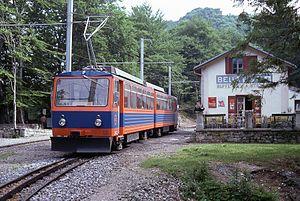
Automotrice double électrique Bhe 4/8 13 Salorino au halte San Nicolao du Chemin de Monte Generoso (MG) . Italiano: Automotrice due casse elettriche Bhe 4/8 13 Salorino nella stazione San Nicolao della Ferrovia Monte Generoso (MG).